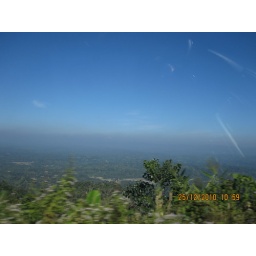
the beautiful sky in a very cool weather from the top mountain